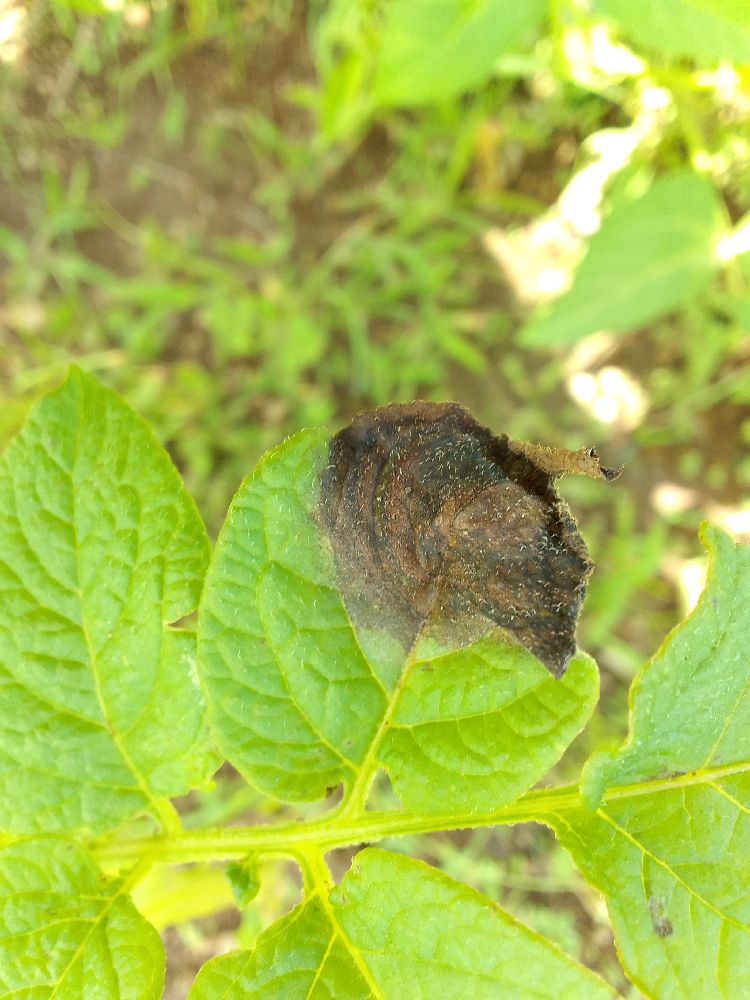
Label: Late blight